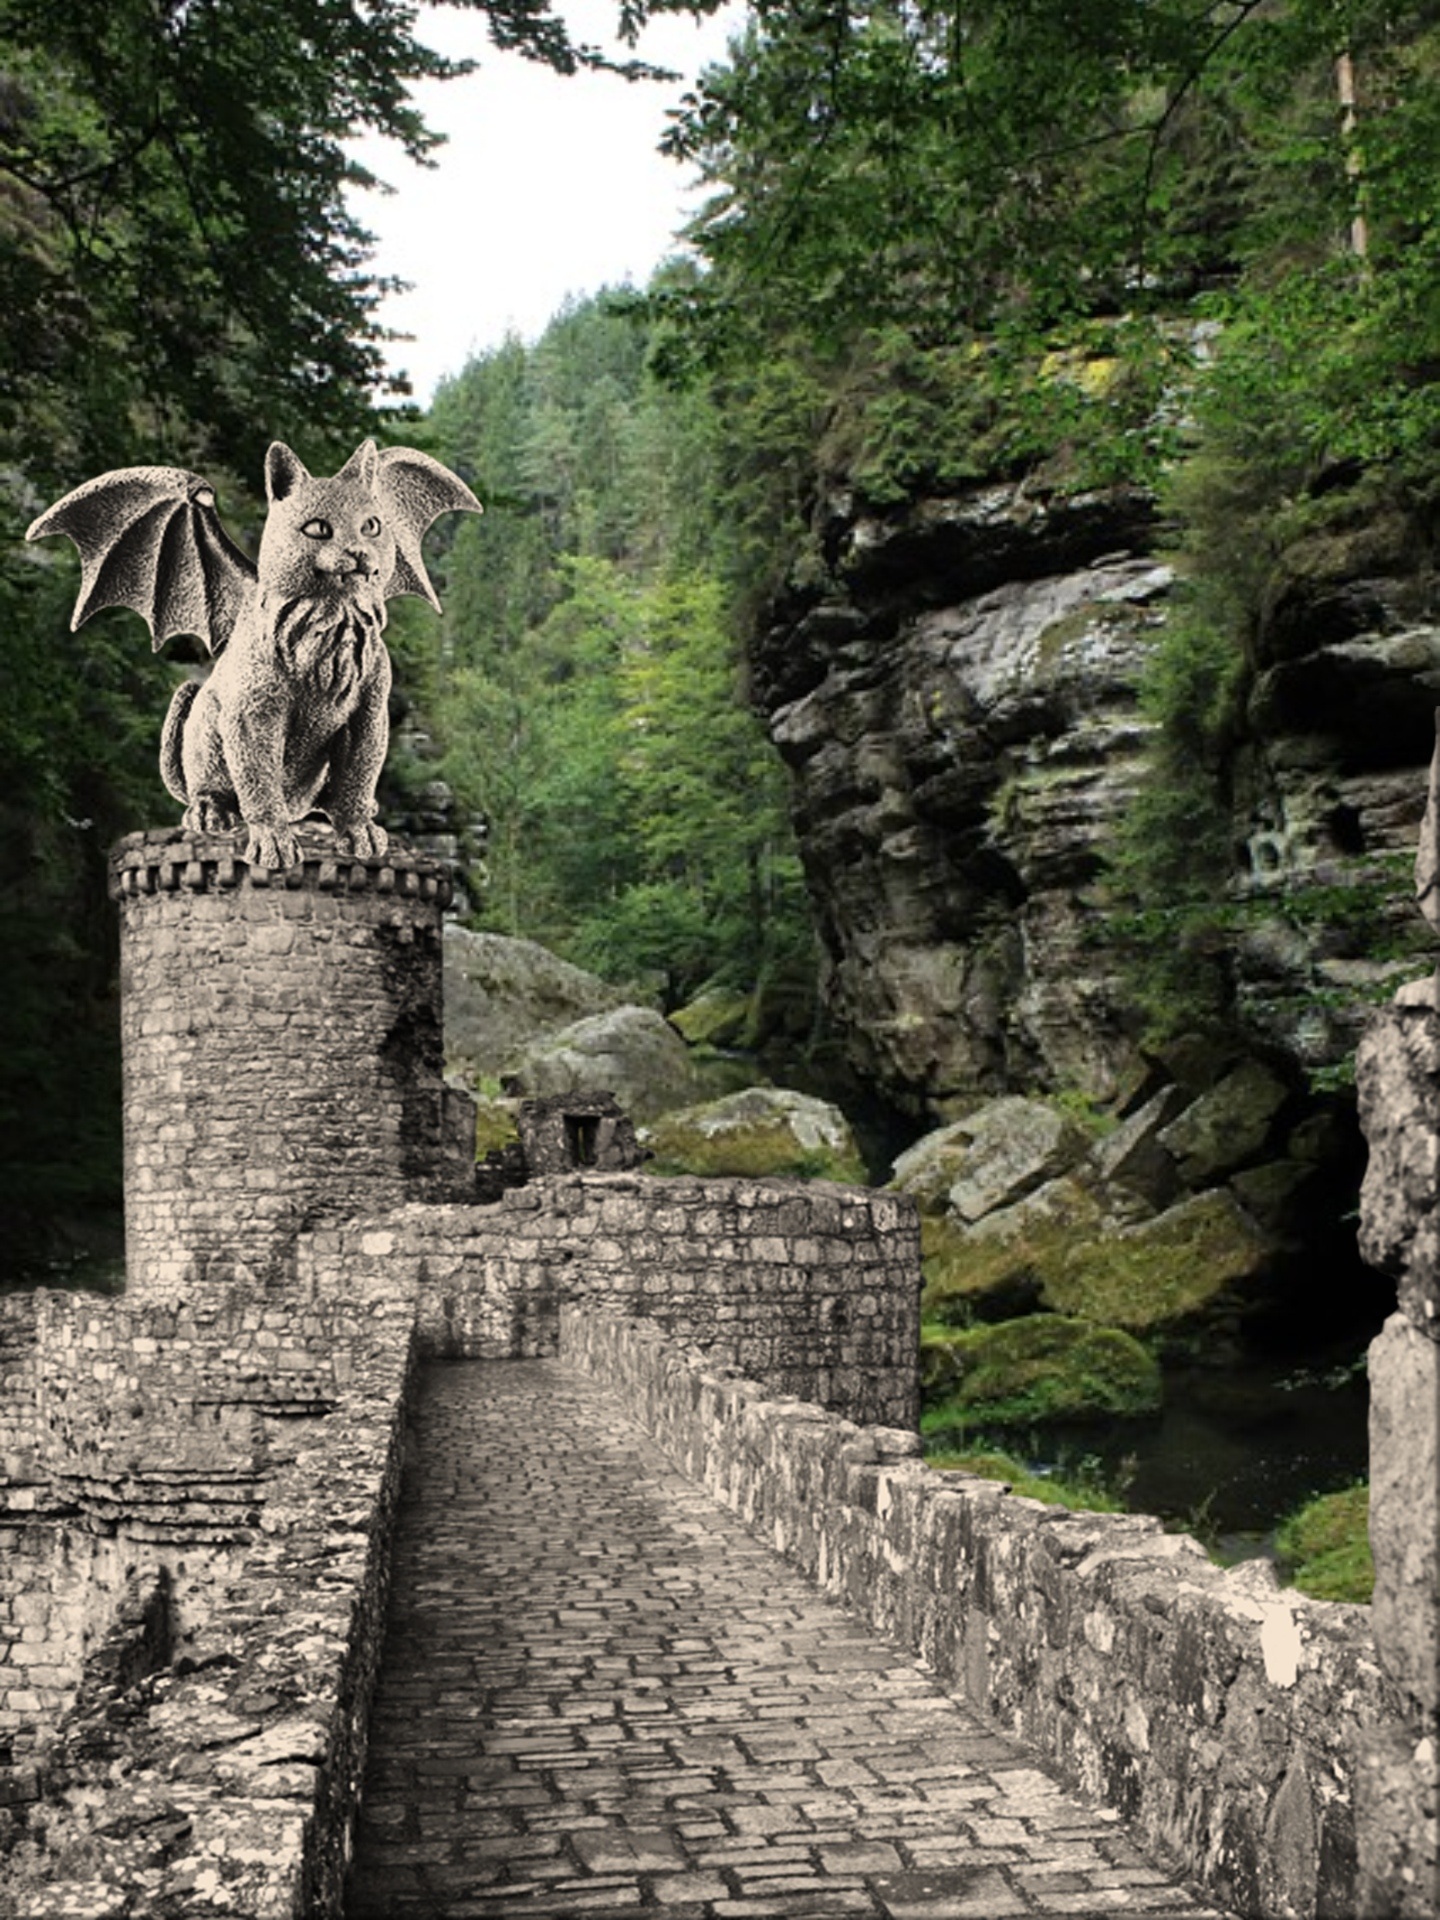
landscape, forest, rock, architecture, wall, stone, monument, tower, cat, castle, historic, fortification, gargoyle, rocks, temple, rampart, ruins, turret, water feature, ancient history